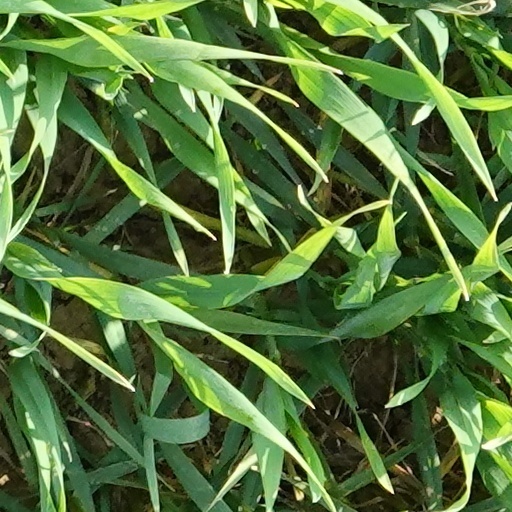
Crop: wheat